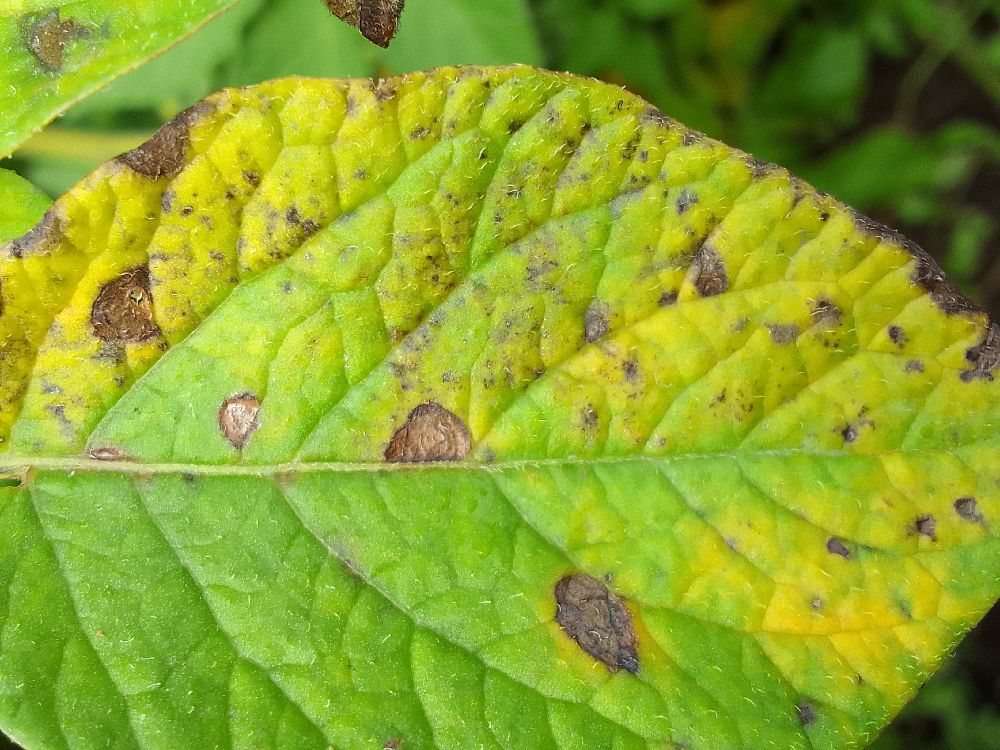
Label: Early blight